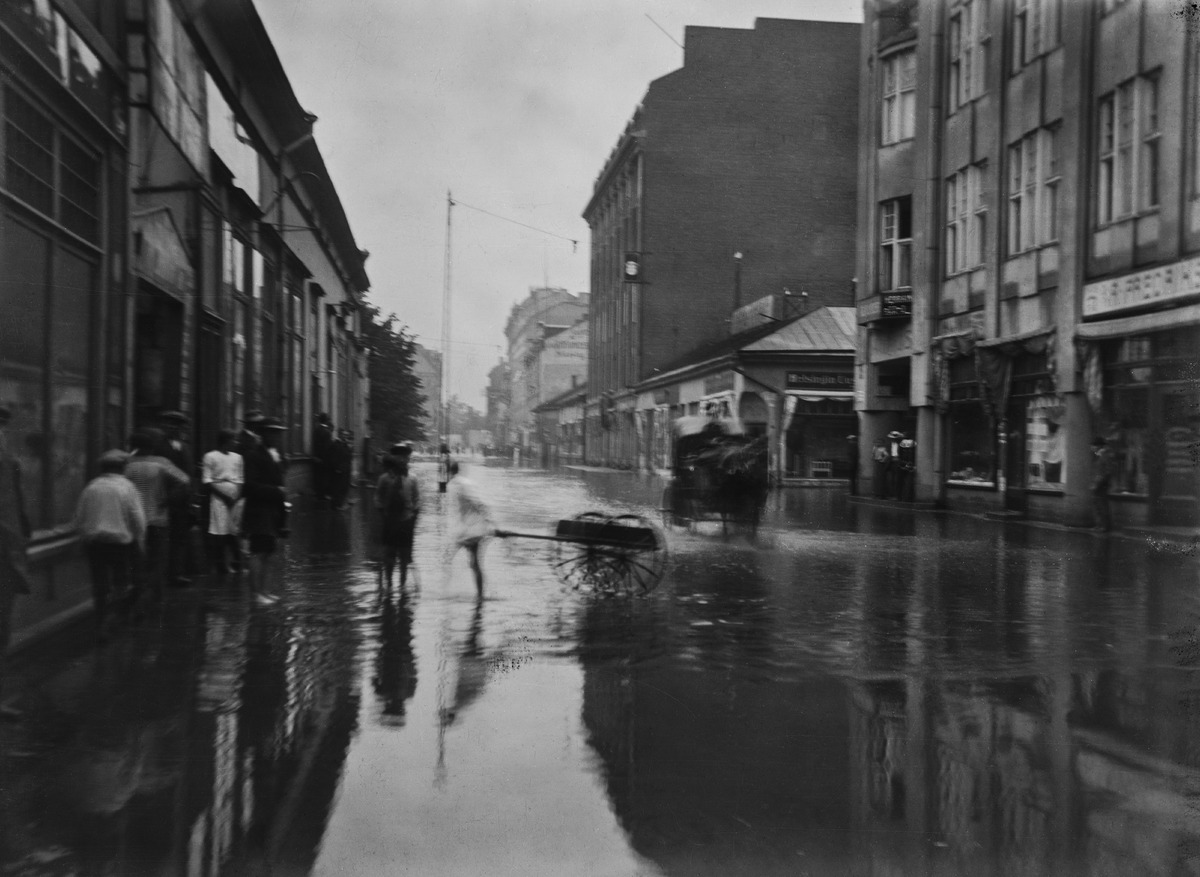
Tulva Mikonkadulla, Rautatientorin suuntaan katsottuna
sisällön kuvaus: Tulva Mikonkadulla, Rautatientorin suuntaan katsottuna. Kuvan oikeassa reunassa rakennus osoitteessa Mikonkatu 7. mustavalkoinen
Kuvaaja: Grönlund, Verner, valokuvaaja
Ajankohta: kuvausaika 1900 -luku alku
Paikka: Suomi, Uusimaa, Helsinki, Kluuvi Helsinki, Mikonkatu 7
Aiheet: tulvat, kadut, kerrostalot, puurakennukset, jalankulkijat, hevosajoneuvot, vaunut